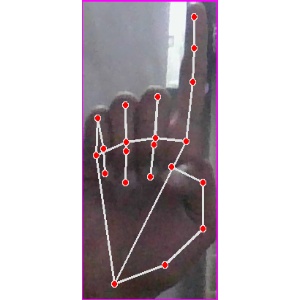
अक्षर: क